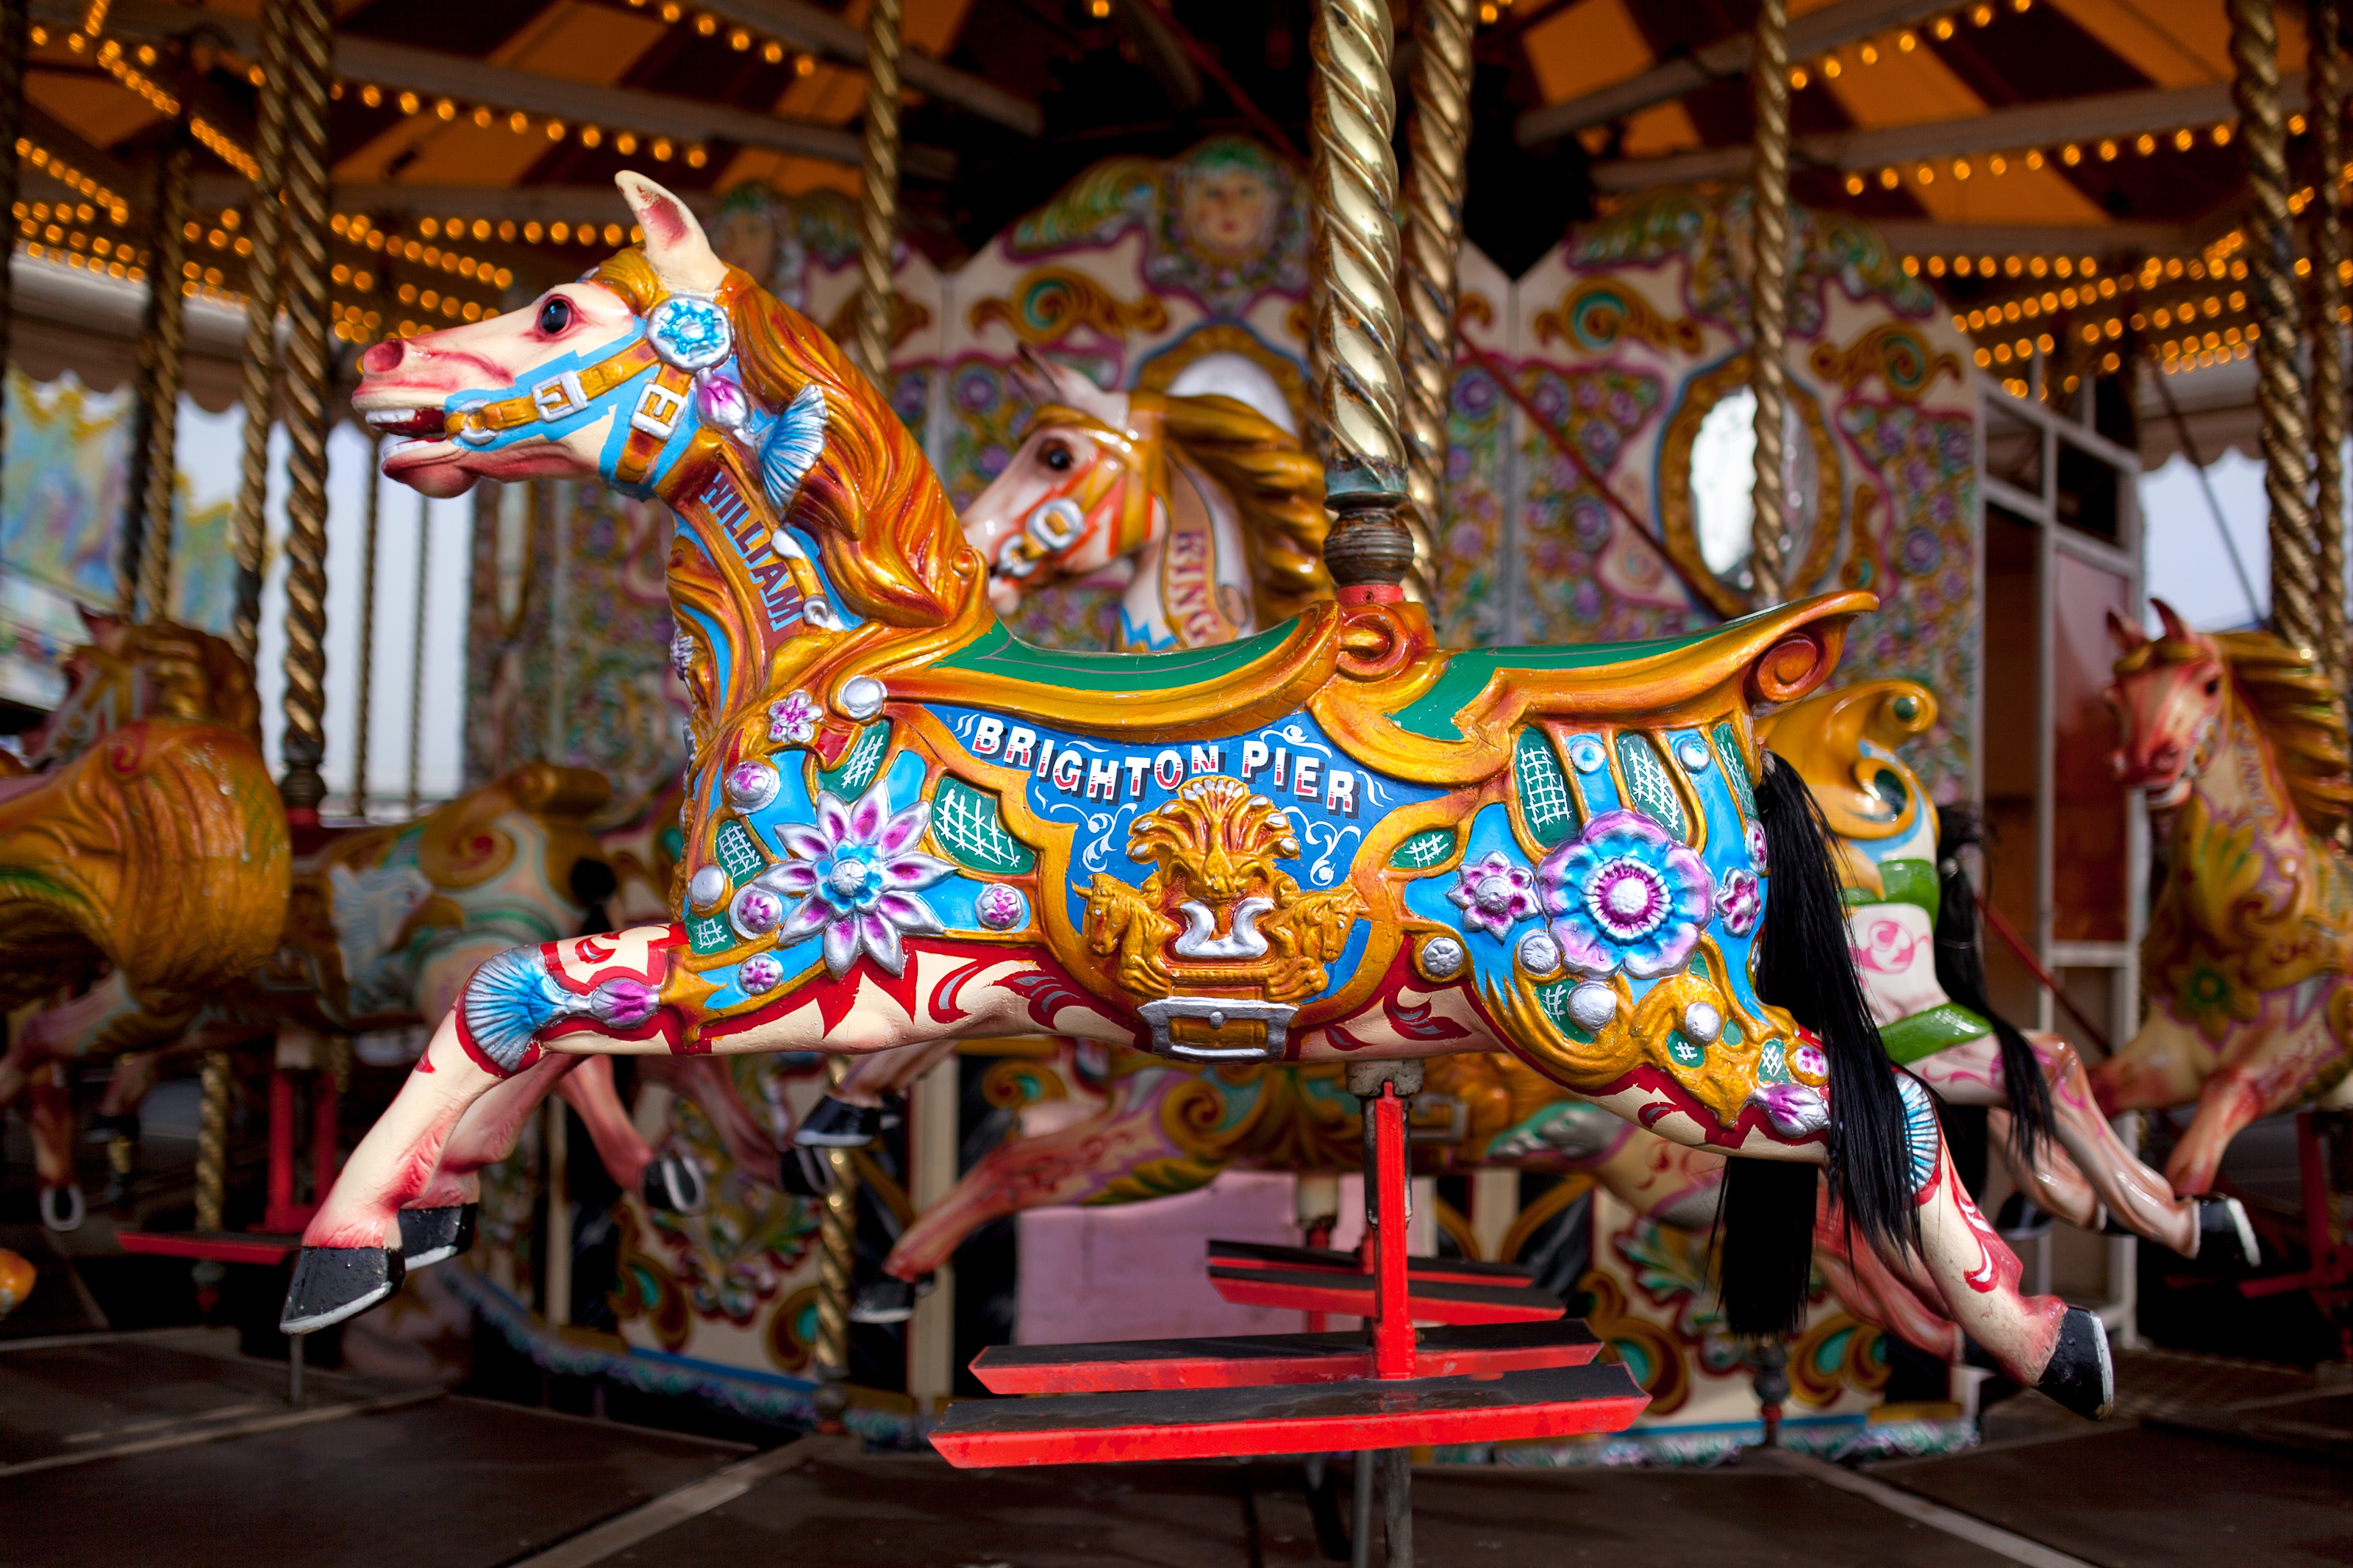
recreation, amusement park, park, carousel, colorful, brighton pier, festival, fair, brighton, amusement ride, outdoor recreation, nonbuilding structure